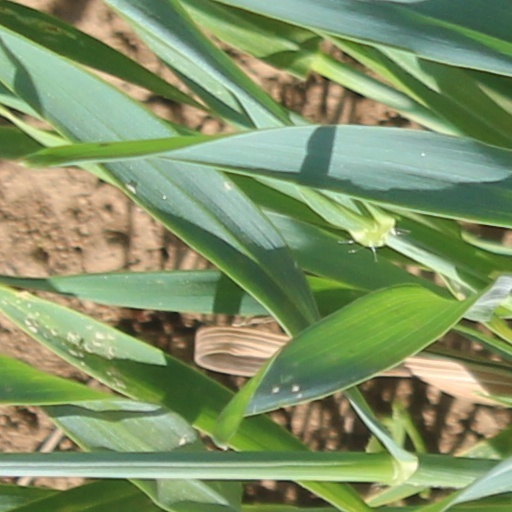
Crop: wheat